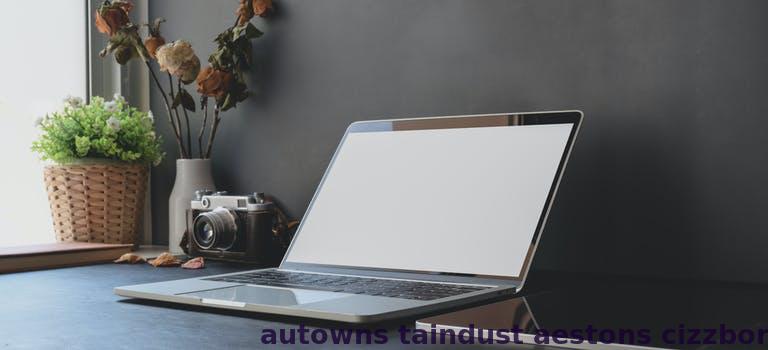
Label: Watermark